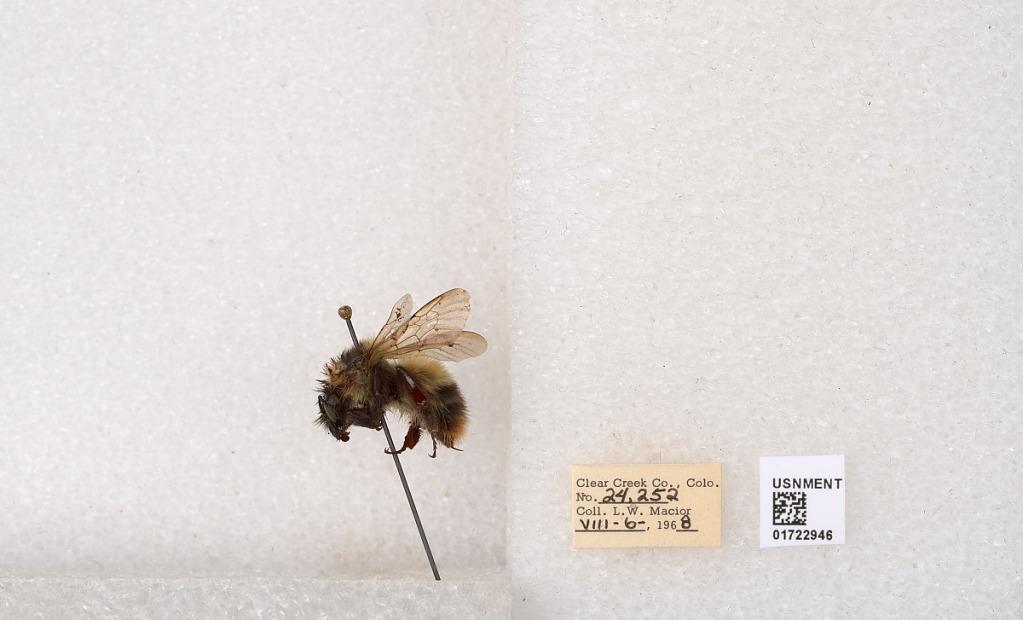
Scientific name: Bombus kirbyellus
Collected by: L. Macior
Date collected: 1968-8-6
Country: United States
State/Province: Colorado
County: Clear Creek
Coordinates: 39.6891, -105.644